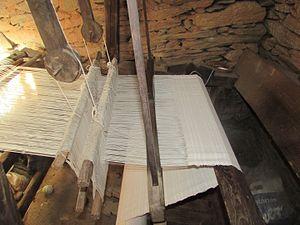
Gontães est un village dans la commune de São Miguel da Pena. Situé à environ 800 mètres d'altitude, le village offre une vue panoramique sur le paysage environnant.